Rickie Simpkins

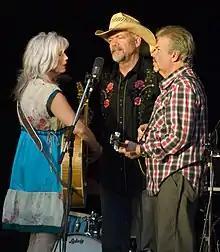
With Emmylou Harris and Phil Madeira, 2008

Simpkins was raised in Christiansburg, Virginia, southwest of Roanoke. He learned fiddle at age six and played in a show with Flatt and Scruggs at age nine. Simpkins also learned banjo and guitar at a young age. Simpkins and his brother Ronnie played in a family group, and eventually joined the bluegrass band Upland Express, releasing an album on Leather Records in 1979. Other members included his brother Ronnie (bass), Ken Farmer (guitar), Barry Collins (banjo), and Tonya Gibson (mandolin).